Trichloroethylene

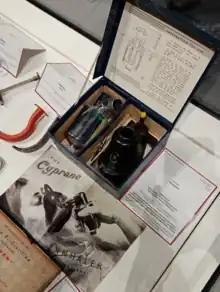
"Cyprane" handheld anaesthetic device for trichloroethylene, made in the UK, 1947. This device was designed for self-administration by the patient.

Originally thought to possess less hepatotoxicity than chloroform, and without the unpleasant pungency and flammability of ether, TCE replaced earlier anesthetics chloroform and ether in the 1940s. TCE use was nonetheless soon found to have several pitfalls. These included promotion of cardiac arrhythmias, low volatility and high solubility preventing quick anesthetic induction, reactions with soda lime used in carbon dioxide absorbing systems, prolonged neurologic dysfunction when used with soda lime, and evidence of hepatotoxicity as had been found with chloroform. Alkali components of carbon dioxide absorbers reacted with trichloroethylene and released dichloroacetylene, a neurotoxin.